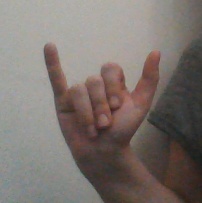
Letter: ya